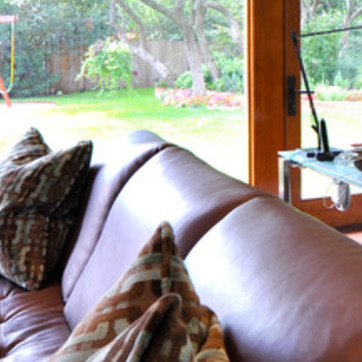
Material: leather